Goaltender

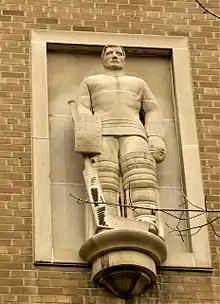
Elizabeth Wyn Wood's high relief of goaltender Turk Broda at Toronto Metropolitan University.

Goaltenders are a specialized position in ice hockey; at higher levels in the game, no goaltenders play other positions and no other players play goaltender. At minor levels and recreational games, goaltenders do occasionally switch with others players who have been taught goaltending; however, most recreational hockey rules are now forbidding position swapping due to an increase in injuries.